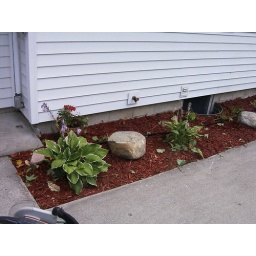
Landscaping with ground cover and Hosta plants in front of the house by the sidewalk.